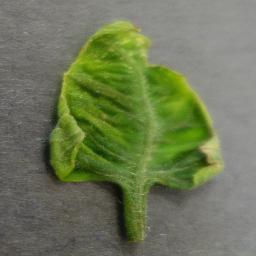
Label: Tomato___Tomato_Yellow_Leaf_Curl_Virus